Dawson Odums

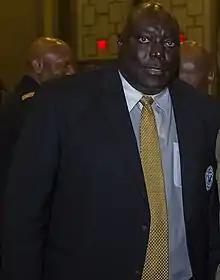
Odums in 2016

Dawson Tayrone Odums is an American football coach. He was most recently the head coach at Norfolk State University, a position he held from 2021 to 2024. Odums served as the interim head football coach at Clark Atlanta University for one season, in 2004, and head football coach at Southern University and A&M College from 2013 to 2020.